Gwanbok

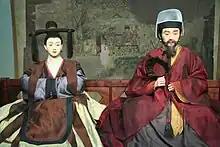
Reconstruction of the Goguryeo king's and queen's attire. The royal attire was known as , Three Kingdoms of Korea

After Gojoseon of Liaodong was defeated by the Han dynasty of China, four Chinese commanderies known as the Han-Sagoon were established in the region in 108 BCE. Proto-Koreanic entities were in constant conflict with these states until Goguryeo eventually ousted the Chinese from those regions by the early 4th century CE. One of them was the Daebang Commandery, established between 204 and 314 CE, and another was the Nakrang Commandery which continued to exist until the early fourth century CE and transmitted Han dynasty culture and lifestyle to the regions, including the Korean peninsula. Even after the ousting, Goguryeo court attire shows influences of the system.